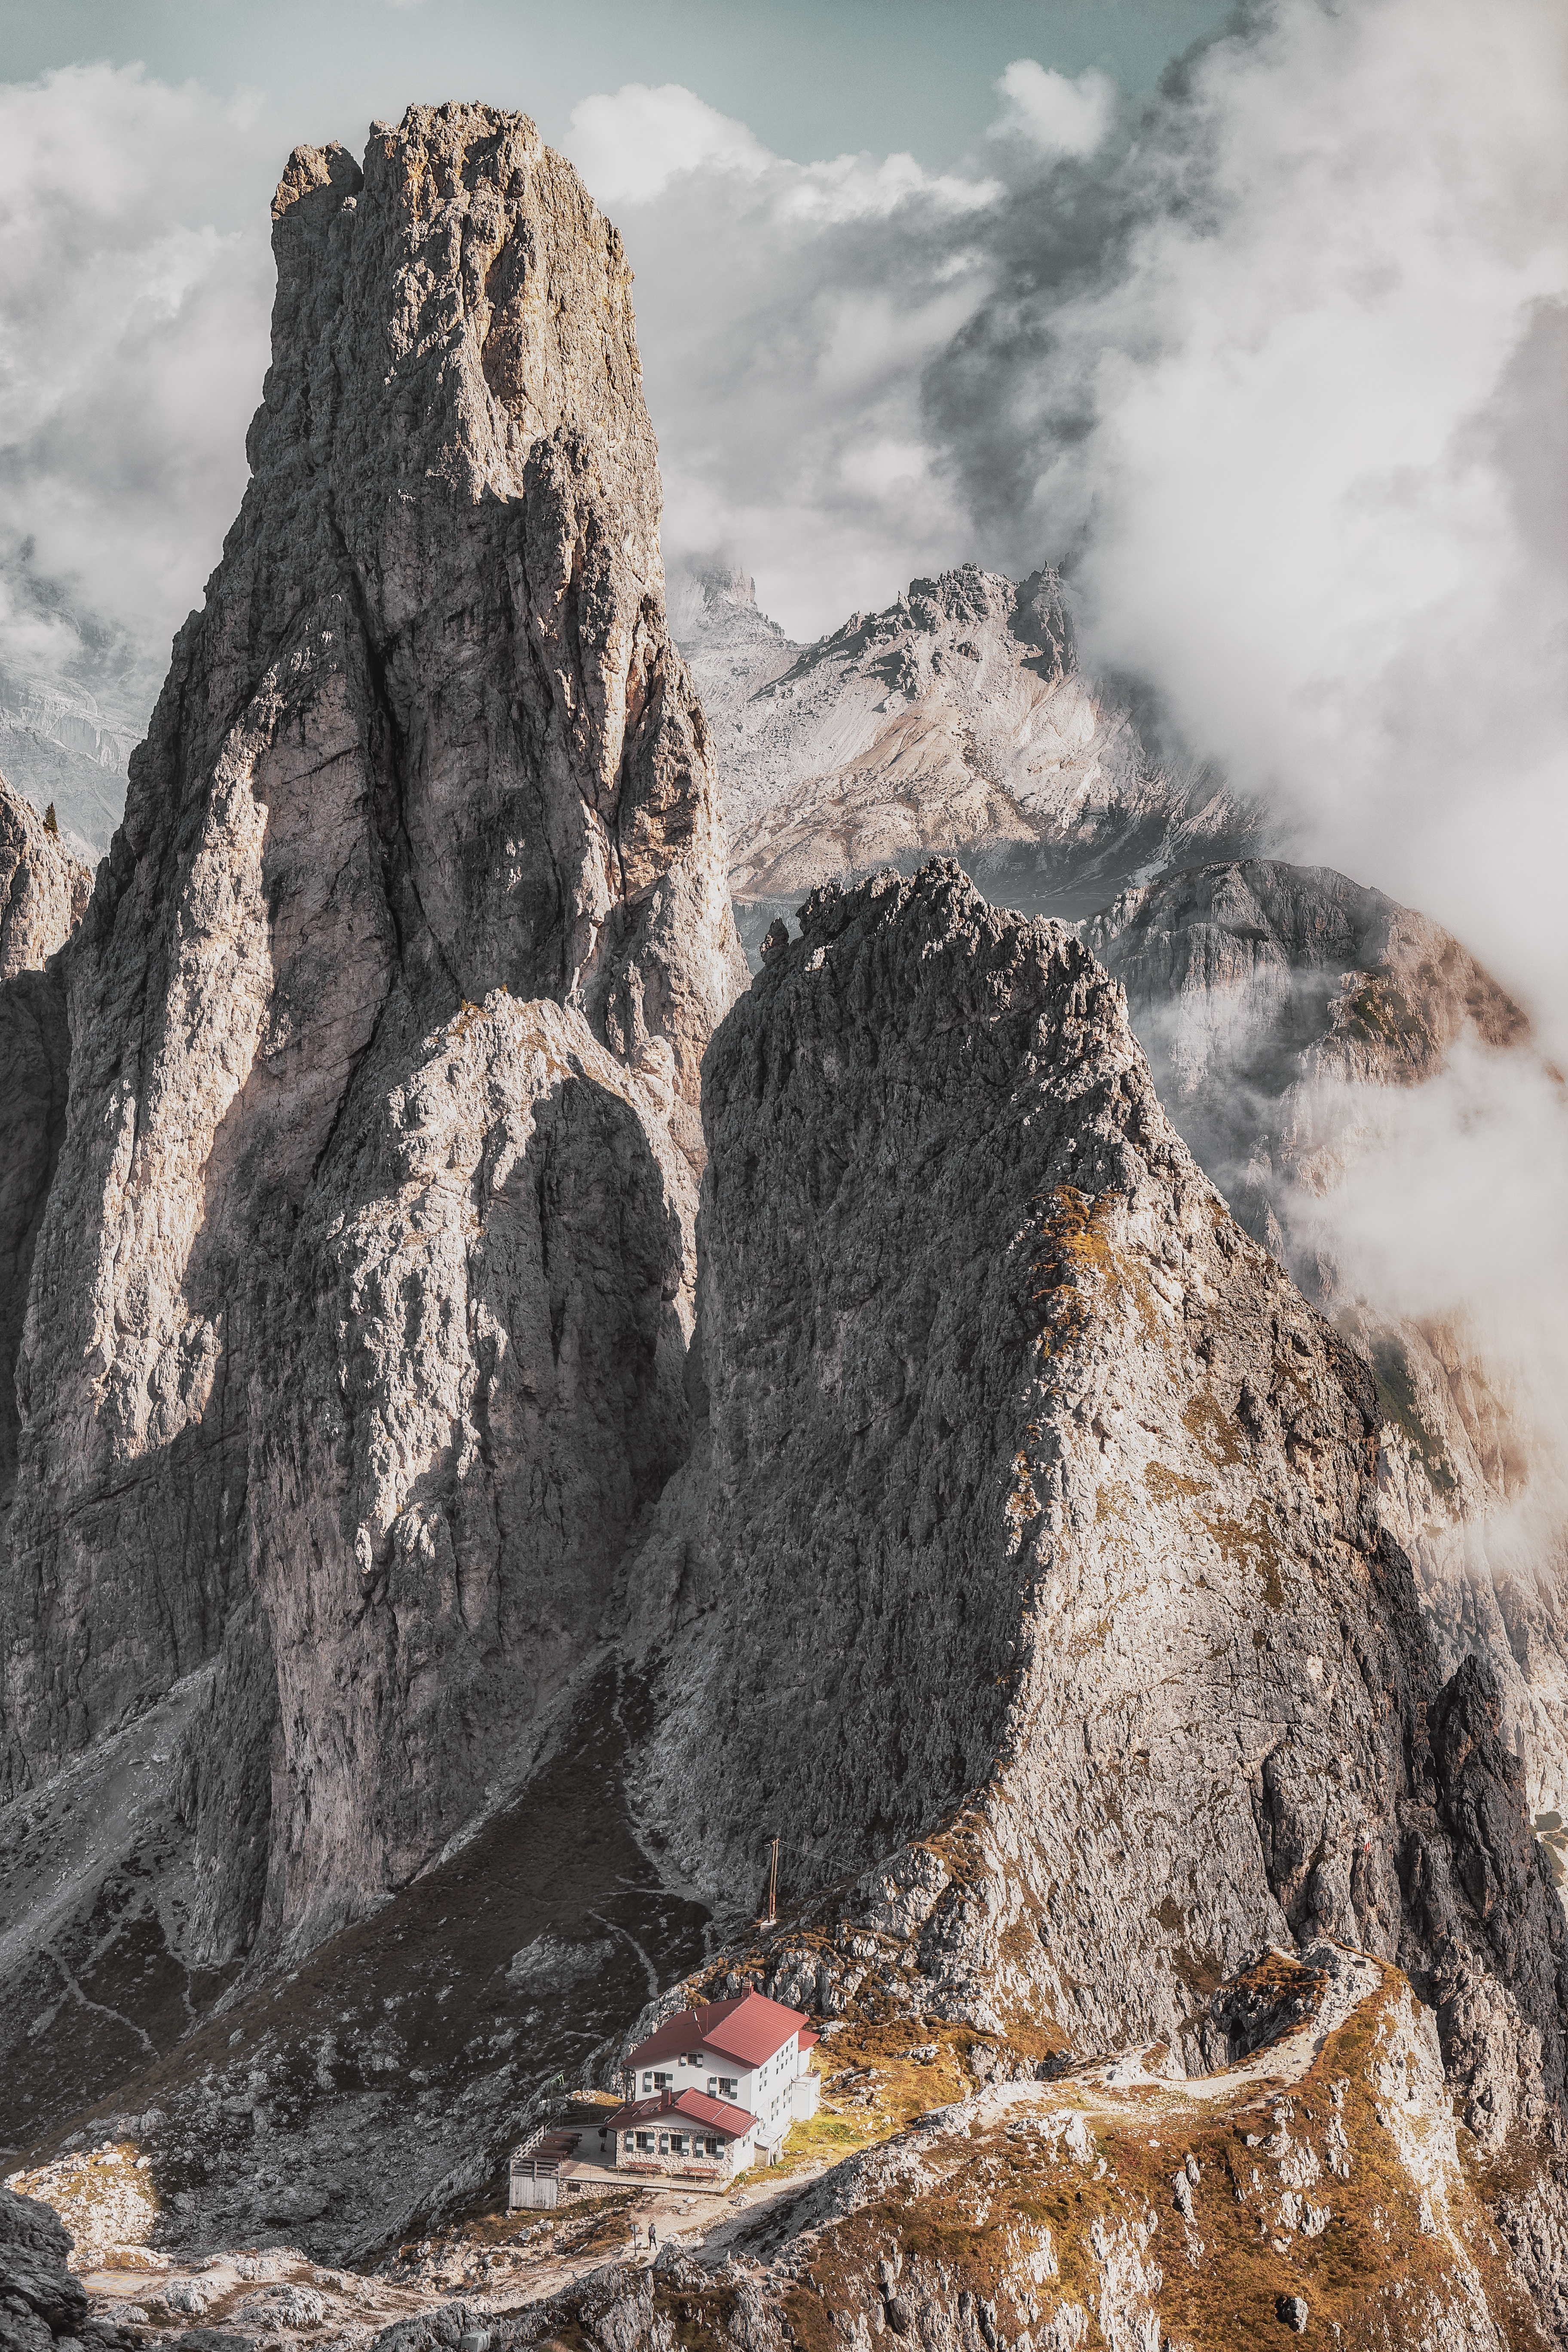
rock, mountainous landforms, sky, mountain, geological phenomenon, outcrop, geology, bedrock, formation, tree, igneous rock, hill, national park, cliff, cloud, batholith, landscape, ridge, terrain, mountain range, badlands, intrusion, winter, alps, tourism, klippe, massif, boulder